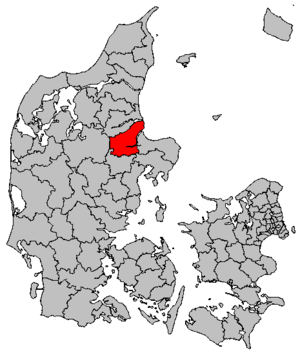
Randers est une commune du Danemark, située dans la région du Jutland-Central ; c’est aussi le nom de son chef-lieu, et d’une ancienne commune d’avant la réforme communale. La commune comptait 97 909 habitants en 2019, pour une superficie de 748,2 km².